Florence Maheu

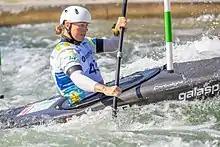
Florence Maheu performing at 2022 ICF Canoe Slalom World Championships in Augsburg, Germany

Florence Maheu (born 6 March 1993) is a Canadian slalom canoeist who has competed at the international level since 2012.